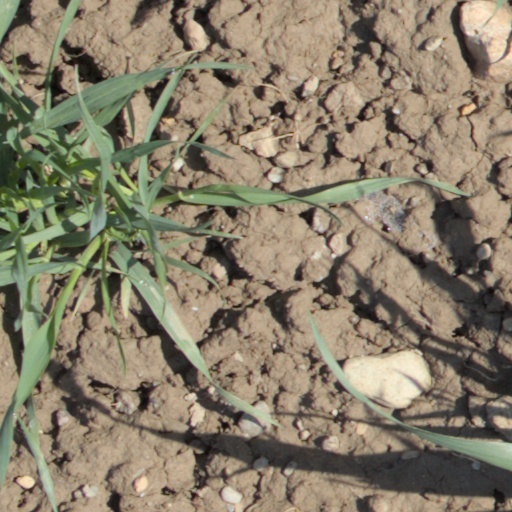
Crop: wheat